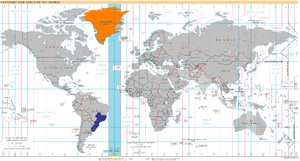
UTC−02:00 est un fuseau horaire, en retard de deux heures sur UTC.